San Rocco Hospital (Rome)

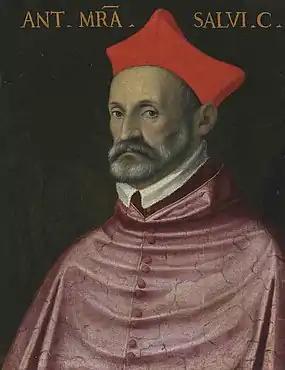
Portrait of Cardinal Antonio Maria Salviati.

Cardinal Antonio Maria Salviati, a protector of the Archconfraternity, assigned by will to the hospital his estate in Acquasona near Galeria, in the north area of the city, the proceeds from which were to be used to close the male ward and dedicate the whole hospital to women, especially to pregnant ones, both exposed and "celate". The hospital was therefore rebuilt between 1605 and 1612, at a cost of 5,659 "scudi", by demolishing two houses leaning to the tomb of Augustus and buying a garden belonging to the nearby church of San Girolamo. Both the project and the supervision of the works were assigned to Carlo Maderno. It began to operate as a hospital for women only in 1608 and continued for almost three centuries.